Rundfunk im amerikanischen Sektor

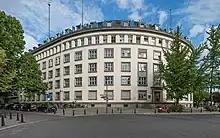
Large, curved four-story building

By the end of 1945 the US Military Administration in Berlin decided to establish its own broadcasting system, after the Soviet Military Administration in Germany had refused to provide air time on the radio station. Supervised by the US Information Control Division, broadcasting commenced on 7 February 1946. For the first months the programme could be distributed via telephone line only (as DIAS – "Drahtfunk im amerikanischen Sektor"), until a first medium wave transmitter was installed in September.